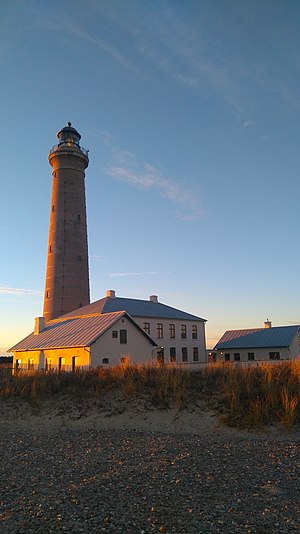
Skagen / Kultur
Skagen Grå Fyr 2017.
Skagen ligger i Vendsyssel og er Danmarks nordligste by. Byen har 7.845 indbyggere og er beliggende i Frederikshavn Kommune under Region Nordjylland. Den er desuden bycentrum i Skagen Sogn. I dette nordligste område af Jylland kan man bl.a. se Den tilsandede kirke og besøge Grenen, der skiller Skagerrak fra Kattegat.